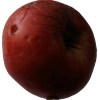
Label: Apple 17